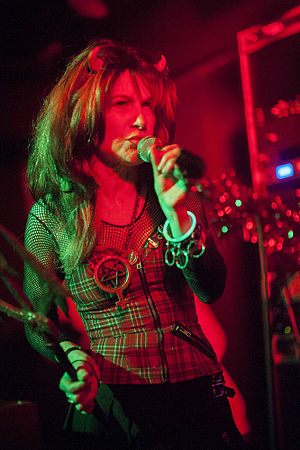
Karla LaVey
Karla Maritza LaVey er datter af Anton LaVey og tidligere Ypperstepræstinde af Church of Satan og grundlægger af First Satanic Church.